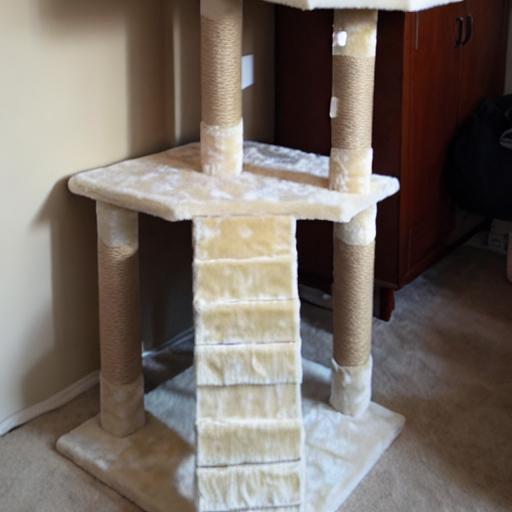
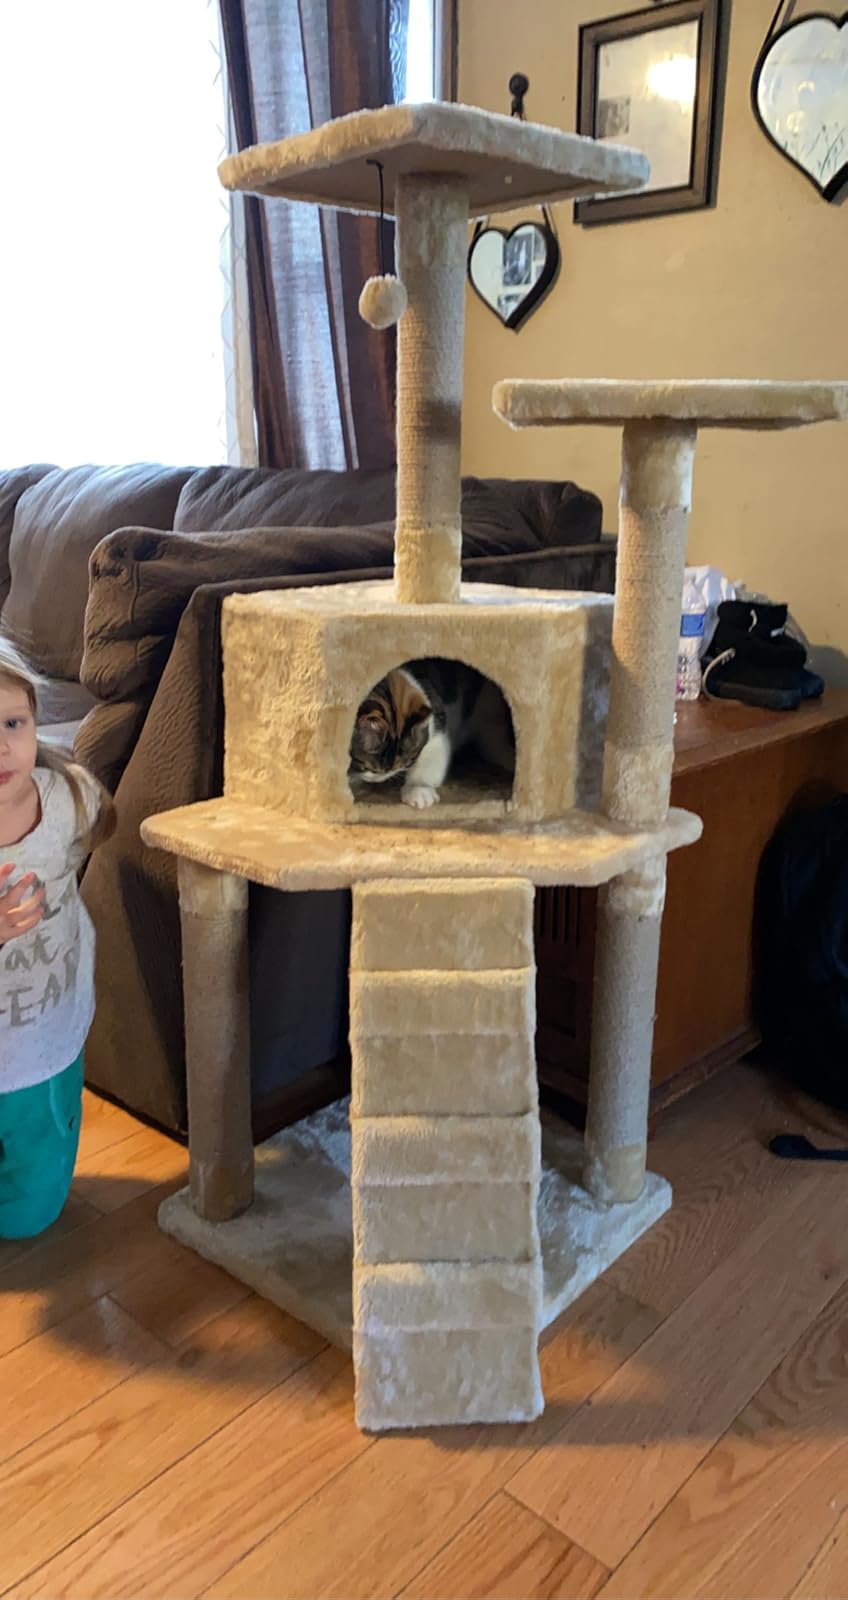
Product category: items_cat tree
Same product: no